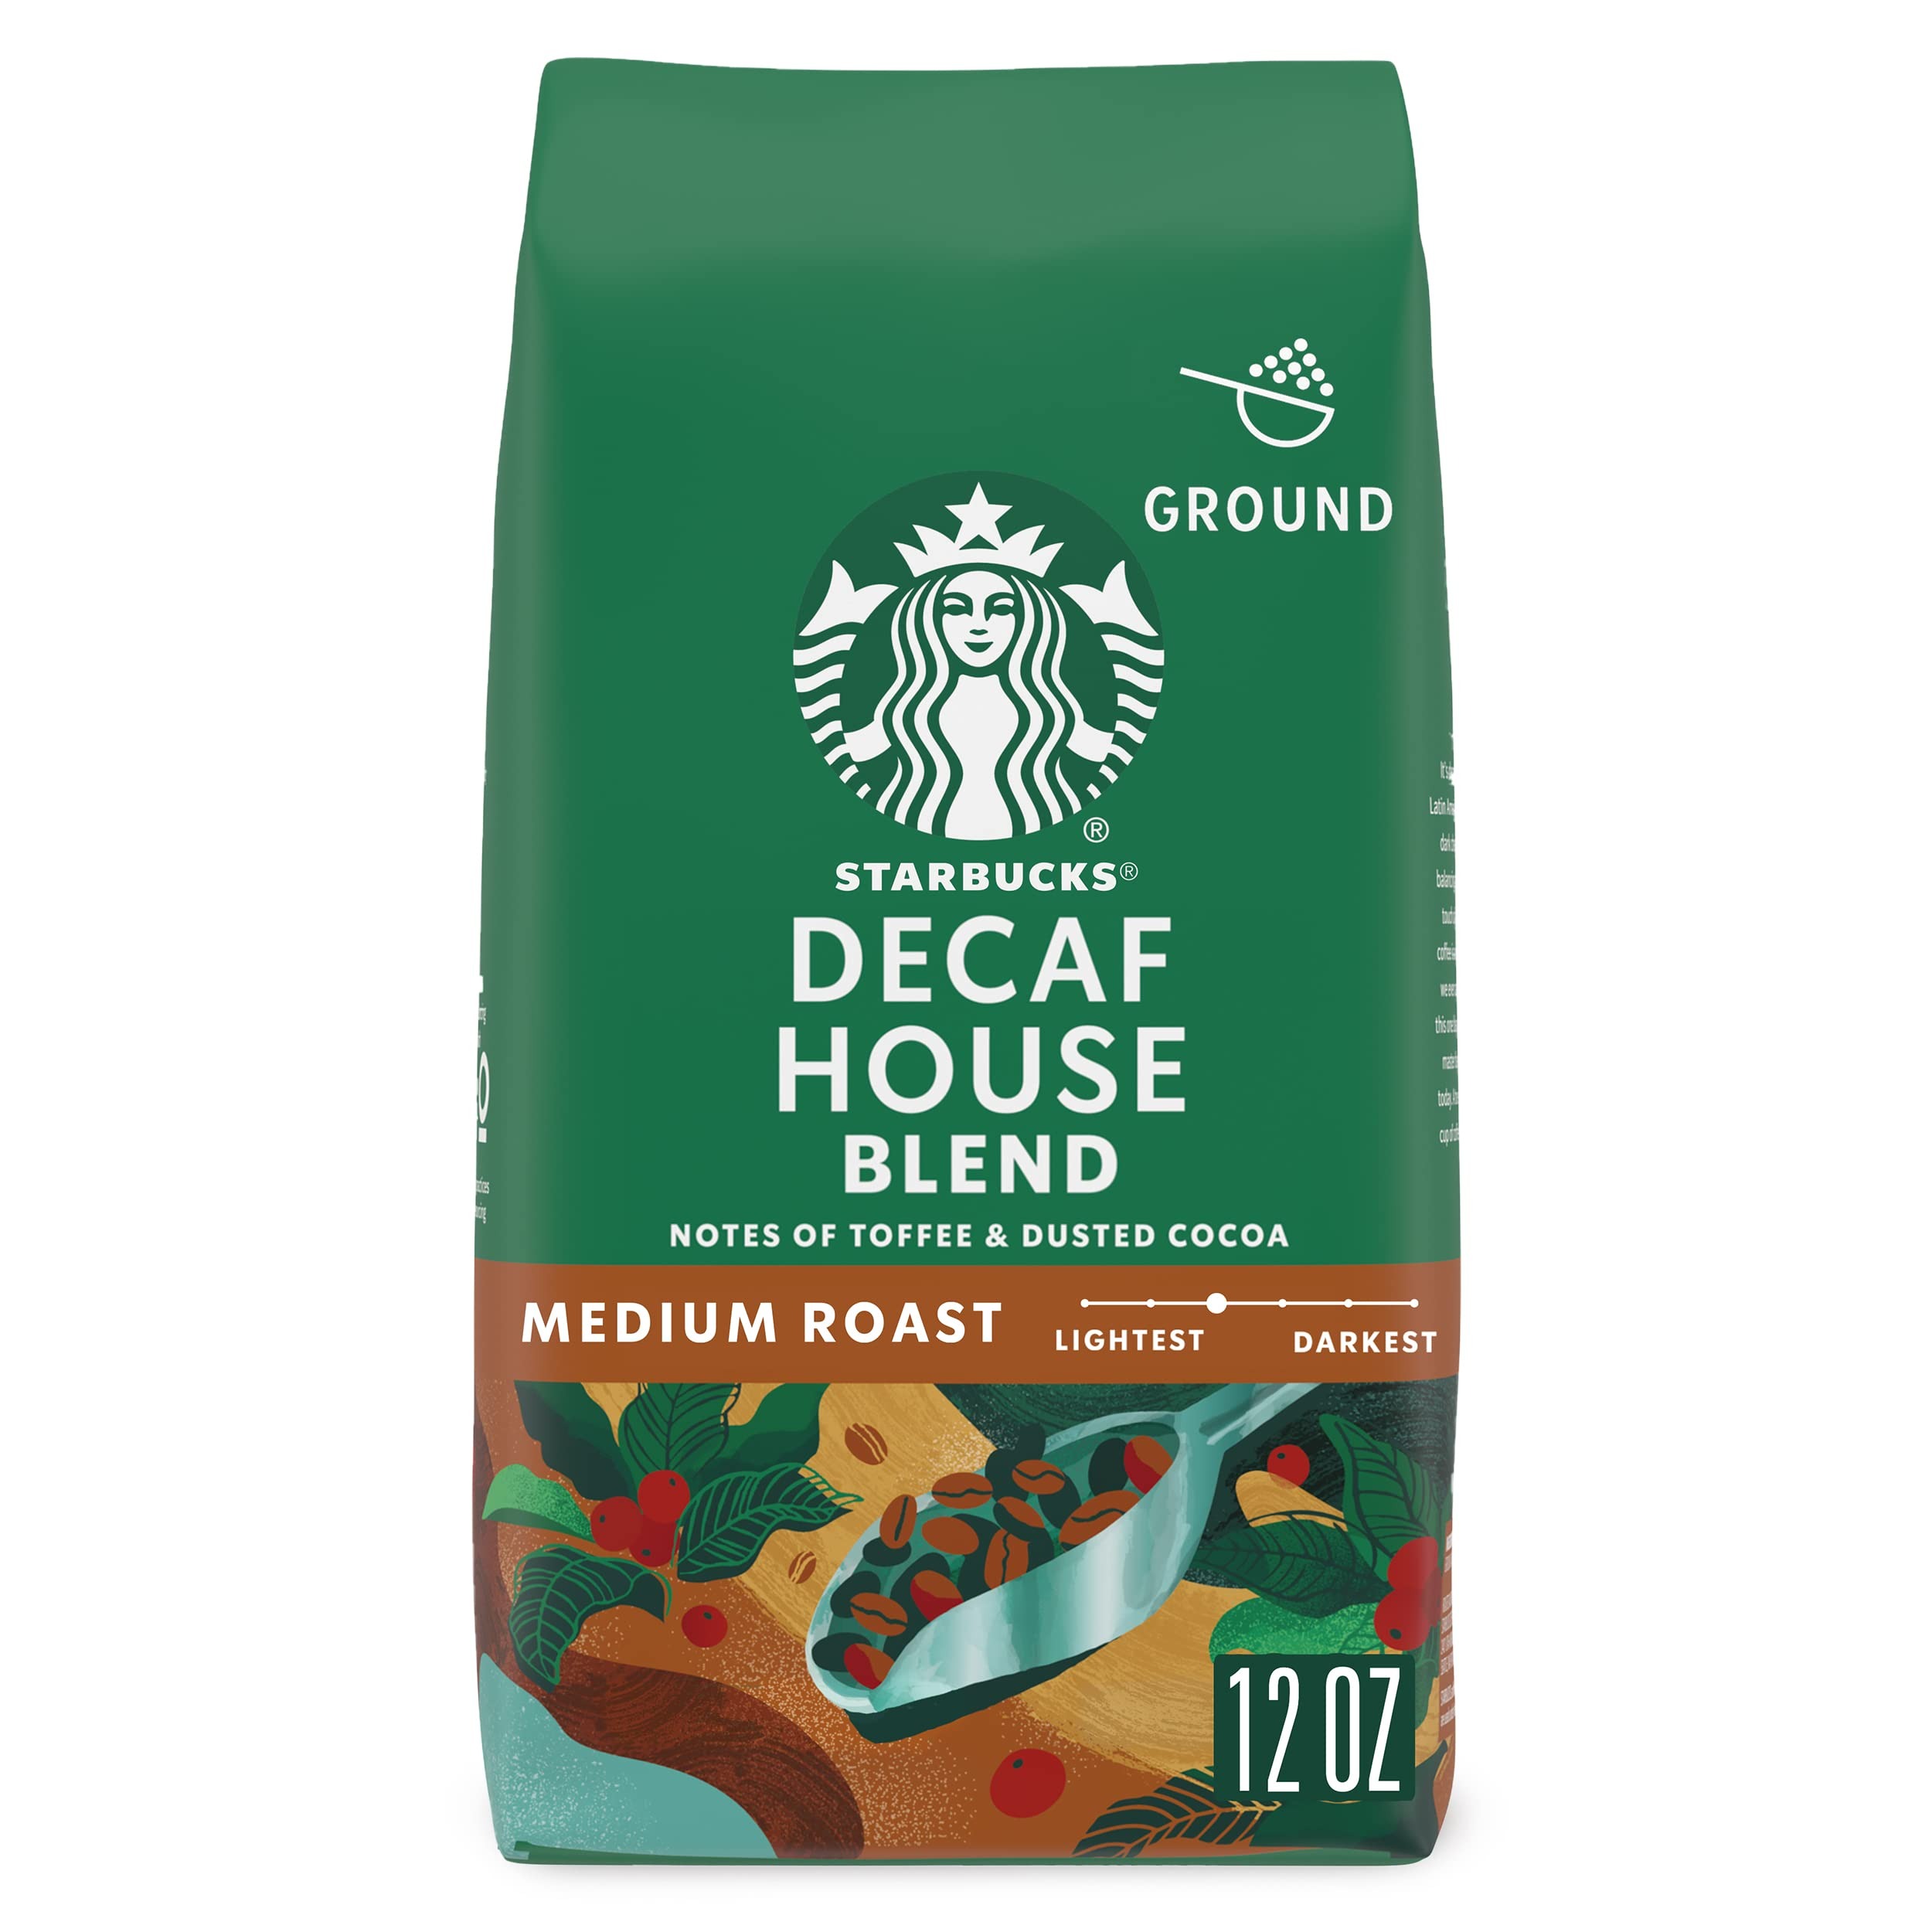
Item Name: Starbucks Ground Coffee, Medium Roast Coffee, Decaf House Blend, 100% Arabica, 1 bag (12 oz)
Bullet Point 1: PREMIUM GROUND COFFEE—Starbucks delivers exceptional coffee cup after cup with this 12-ounce bag of Decaf House Blend medium roast ground coffee
Bullet Point 2: STARBUCKS DECAF HOUSE BLEND—A decaf take on a classic Starbucks Medium Roast coffee with notes of toffee and dusted cocoa
Bullet Point 3: FRESH TASTE—Starbucks adheres to the highest quality standards—shipping you the same carefully roasted 100% arabica coffee beans we brew in our cafés
Bullet Point 4: MAKE IT YOUR OWN—An everyday cup no matter how you brew it, Starbucks coffee is carefully ground to be ideal for a variety of brewing methods, including drip brewer, coffee press, pour-over and moka pot
Bullet Point 5: ETHICALLY SOURCED—Starbucks is committed to 100% ethical coffee sourcing in partnership with Conservation International
Value: 1.0
Unit: Count

Price: 9.94